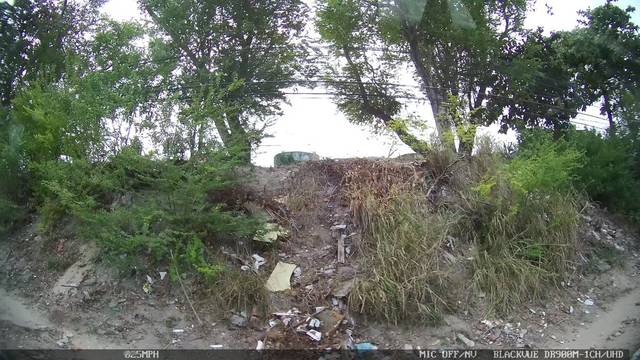
Region: Brazil
Coordinates: -8.13, -34.95